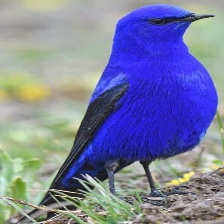
Species: GRANDALA
Scientific name: GRANDALA COELICOLOR